Bill Lichtenstein

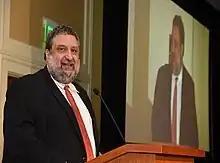
Bill Lichtenstein receives 2017 Special Recognition Award from MAMH.

Lichtenstein's subsequent article, "Mass. Problems for Kids," exposed a myriad of fatal problems in the Massachusetts state child welfare system including 103 deaths of children during a 36-month period; federal investigations of Lexington Public Schools for intimidating and retaliating against parents who advocated for their children, and the details of a federal class action suit against Massachusetts Governor Deval Patrick as a result of the state's low ranking for the care and protection of children in foster care.